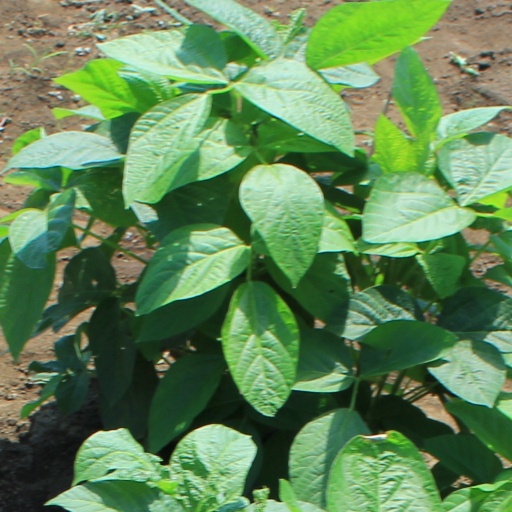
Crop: soybean